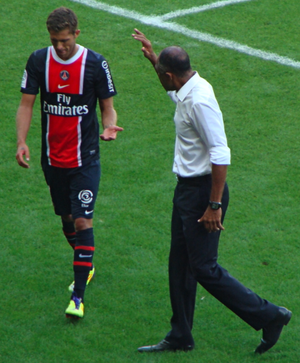
Antoine Kombouaré est un footballeur français devenu entraîneur, né le 16 novembre 1963 à Nouméa en Nouvelle-Calédonie. Il évolue au poste de défenseur du début des années 1980 à la fin des années 1990.
Jérémy Ménez, né le 7 mai 1987 à Longjumeau est un footballeur international français, qui évolue au poste d'avant-centre. Il évolue actuellement en Serie B au Reggina 1914.
La saison 2011-2012 du Paris Saint-Germain est la 38ᵉ saison consécutive du club de la capitale en première division. Cette saison est marquée par l'arrivée du fonds d'investissement qatari QSI, filiale de QIA, qui devient l'actionnaire majoritaire du club avec 70 % puis 100 % des parts et succède donc aux anciens actionnaires de Colony Capital. Robin Leproux est révoqué de sa fonction de président et remplacé par un président intérimaire, Benoît Rousseau, ancien directeur financier du club, puis à partir du 4 novembre 2011 par Nasser Al-Khelaïfi, homme d'affaires qatari et ami du prince héritier Tamim ben Hamad Al Thani, dirigeant de QSI.